First Italian War of Independence

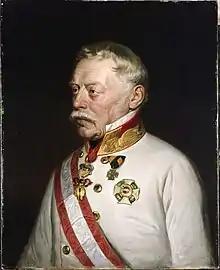
General Josef Radetzky, commander of the Austrian army in Lombardy–Venetia, portrait by Georg Decker (1818–1894)

The multiethnic Austrian army in Lombardy–Venetia was commanded by the 81-year-old General Josef Radetzky, a man whose past experience had earned him exceptional autonomy from the Viennese bureaucracy. He had organised the army in Italy according to his own ideas, including the idea that army training was necessary even in times of peace – a theory that few followed in this period. The result was that when the war broke out his soldiers were ready and, in particular, were familiar with the territory in which they would need to fight.